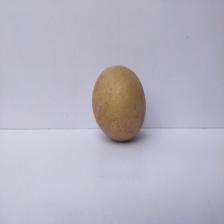
Size: Large